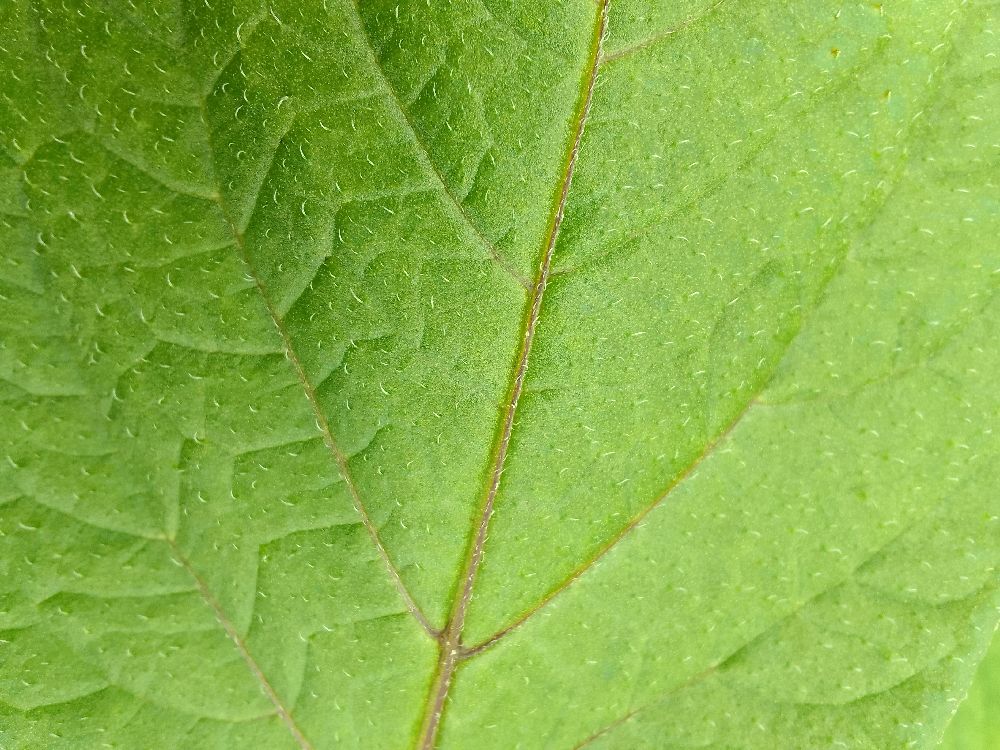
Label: Healthy